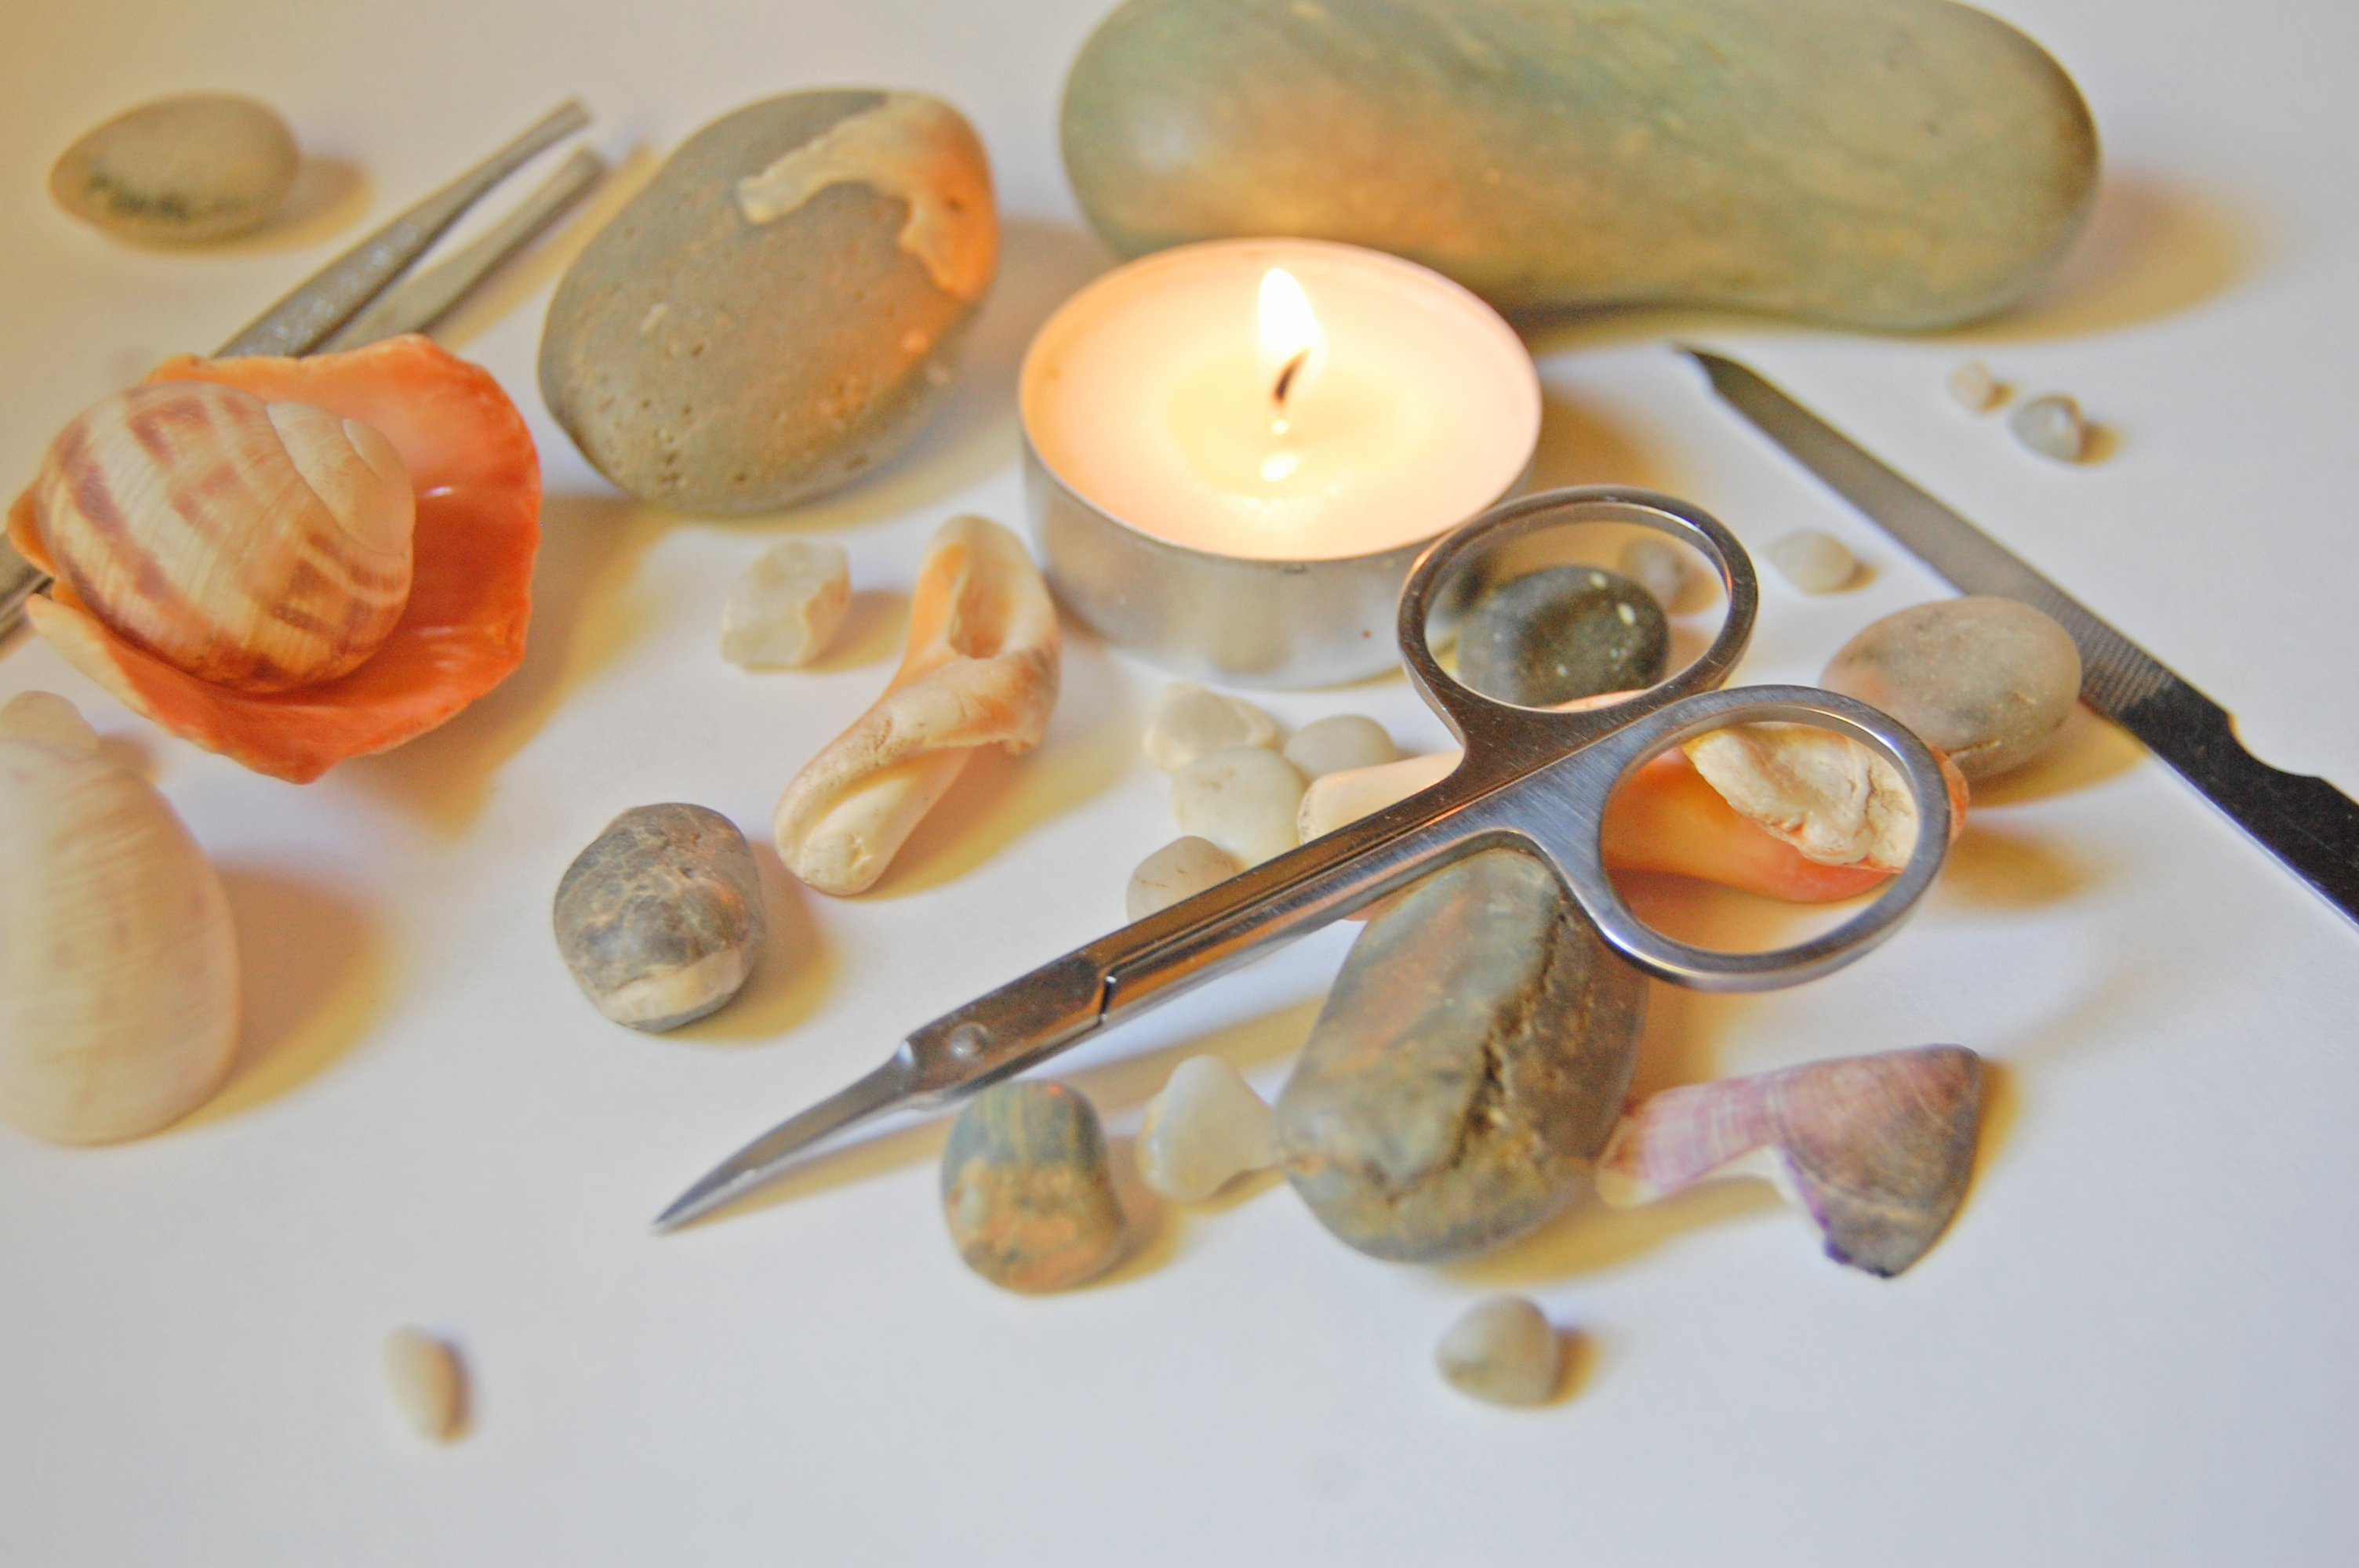
background, beauty, candle, health, manicure, massage, relaxation, rest, sea, seashells, shell, spa, stones